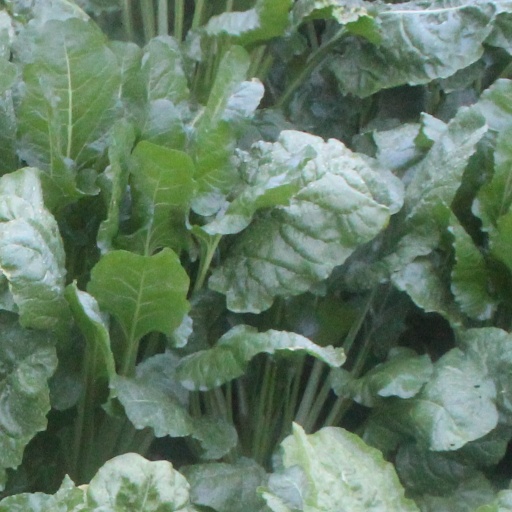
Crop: sugar beet